Certifiably Jonathan

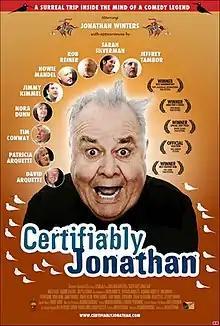
Film poster

Certifiably Jonathan is a 2007 American mockumentary film directed by Jim Pasternak and starring Jonathan Winters.